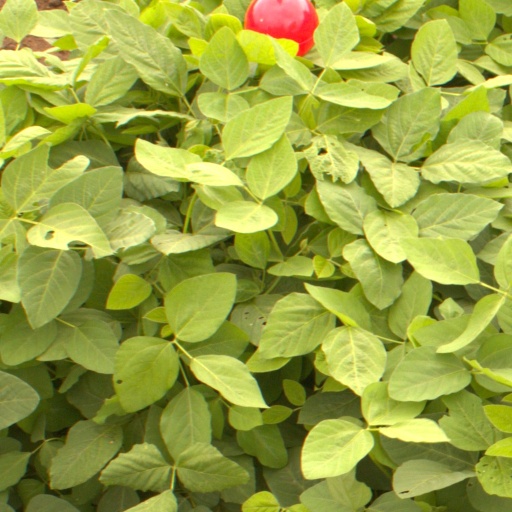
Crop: soybean